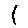
Label: 1